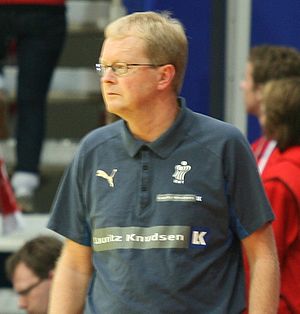
Viborg Håndbold Klub / Historie / Kvinder
Ulrik Wilbek var om nogen manden bagved Viborg HK's entré på den store håndbold scene
Viborg Håndbold Klub er en dansk håndboldklub fra Viborg, som spiller sine hjemmekampe i Vibocold Arena Viborg. Klubbens damehold spiller i Damehåndboldligaen og den danske pokalturnering, mens herreholdet spiller i 3. division.